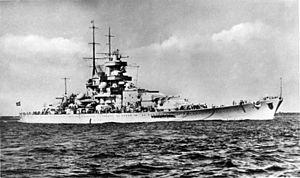
Le Coastal Command était une formation militaire appartenant à la Royal Air Force (RAF). Créée en 1936, elle devait couvrir le côté maritime des missions de la RAF, après le transfert de la Fleet Air Arm à la Royal Navy en 1937. L'aviation navale fut négligée pendant l'entre-deux-guerres, de 1919 à 1939, et fut privée des ressources nécessaires à sa mise en place et à la réalisation de ses missions. Cette situation perdura jusqu'au déclenchement de la Seconde Guerre mondiale, durant laquelle son importance fut reconnue. Le ministère de l'Air ayant choisi d'accorder la priorité aux besoins des Fighter Command et Bomber Command, Coastal Command fut souvent désigné par le sobriquet du « Service Cendrillon », expression initialement utilisée par le Premier Lord de l'Amirauté de l'époque Albert Victor Alexander.
Cette page donne la liste des cuirassés et croiseurs de bataille coulés pendant la Seconde Guerre mondiale.